Siolim

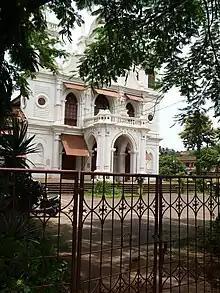
Siolim shrine in Goa.

The First Church: In 1600, the missionaries planned for a new and larger church in another location more central to the Christians of Siolim. But this project is said to have been caught in doubts due to lack of funds. At that time, two Portuguese merchants were caught in a severe storm while sailing from Portugal. They had with them a statue of St. Anthony and vowed that if they made it to port safely, they would build a church where they landed.